Yeraltı Mosque

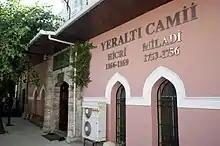
The ground-level entrance to the mosque

The Yeraltı Mosque is a mosque located in the Karaköy part of the Beyoğlu district in Istanbul, Turkey. The mosque's name is derived from the fact that its prayer hall and main features of it are all underground.